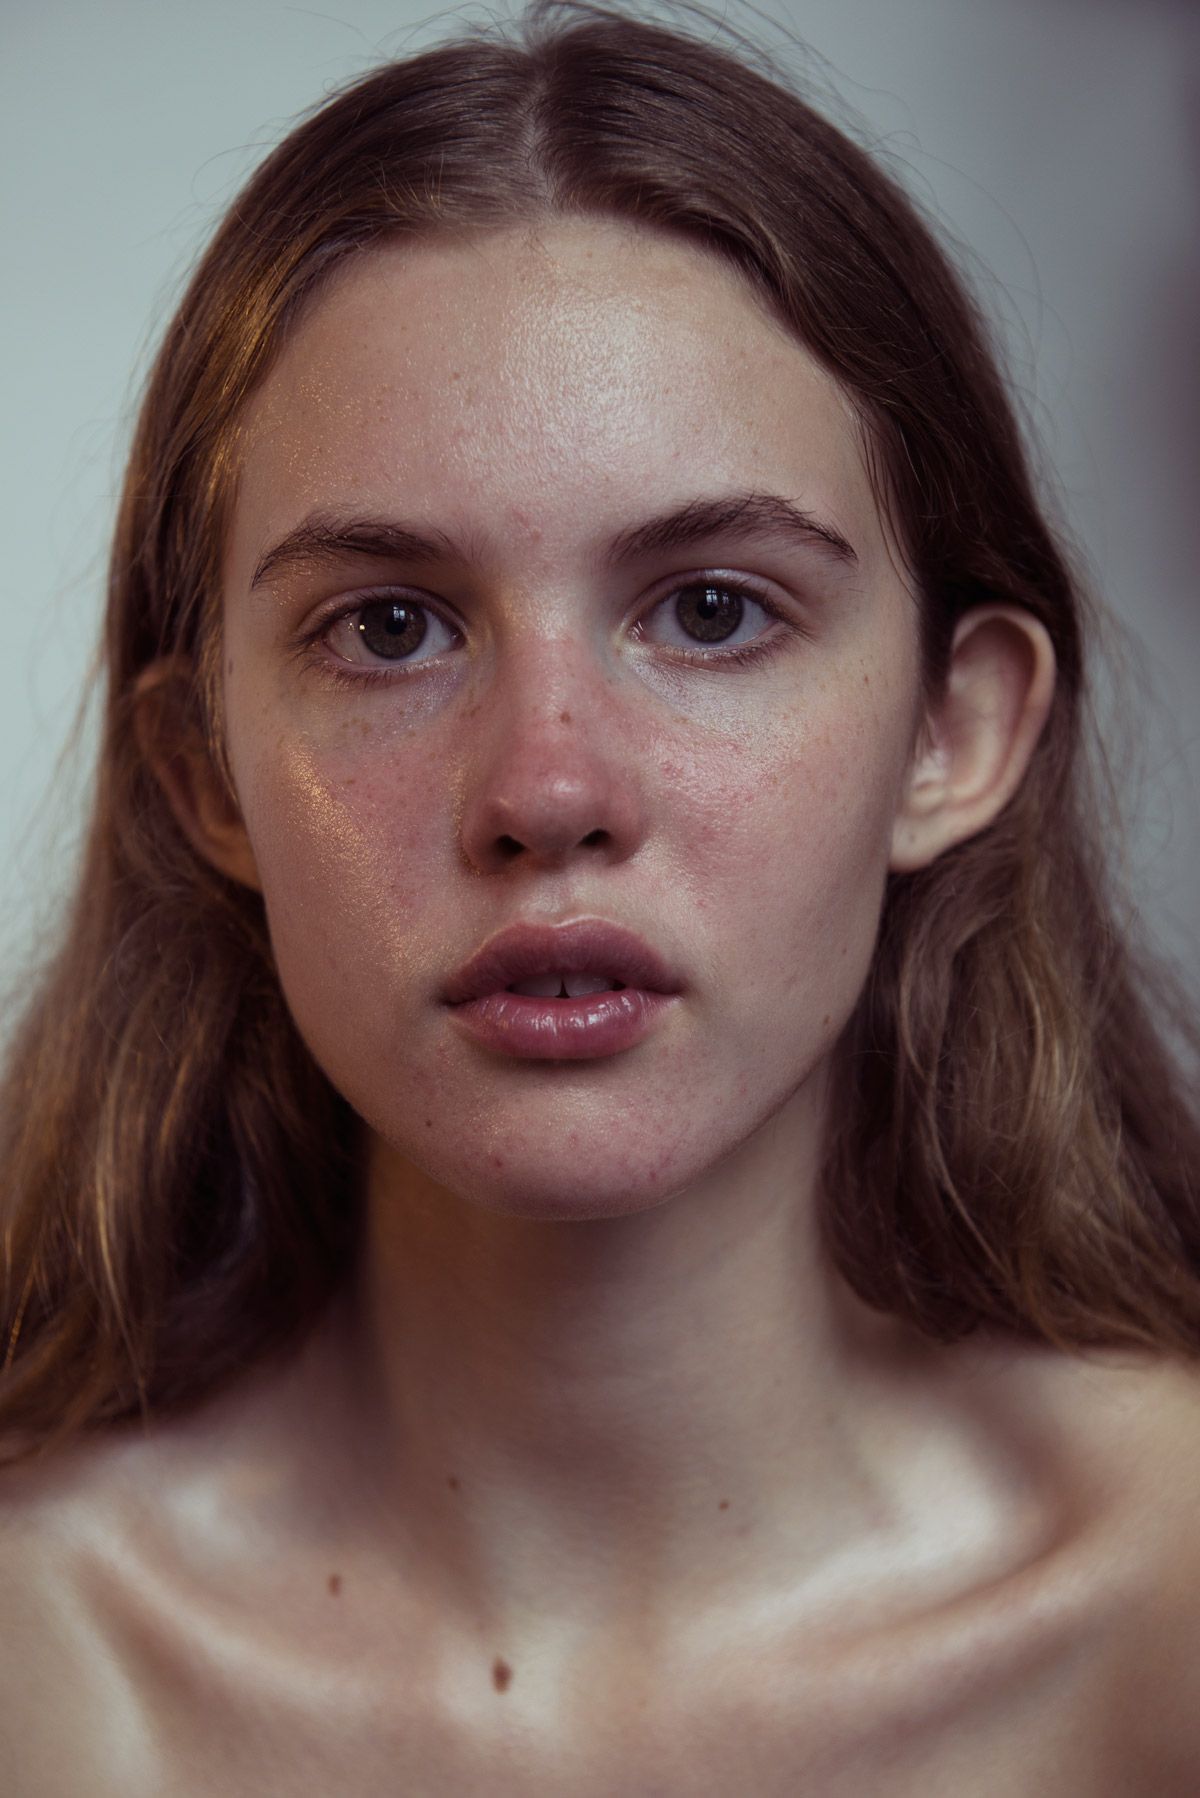
Gender: women